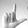
ASL letter: L